Emerald Archer (Arrow episode)

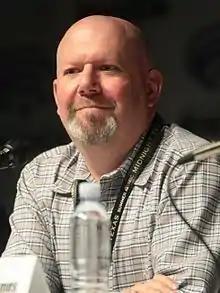
Series creator and executive producer Marc Guggenheim co-wrote the episode.

"Emerald Archer" was written by Emilio Aldrich and executive producer Marc Guggenheim and directed by Glen Winter. The episode is presented as a mockumentary. The episode features several nods to various people involved with both the Green Arrow comics and series including Beth Schwartz, Kevin Smith, and David Nutter. It is the 150th episode of "Arrow", making it a milestone episode.